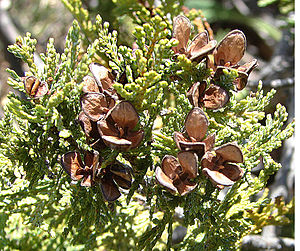
Austrocedrus
Austrocedrus chilensis